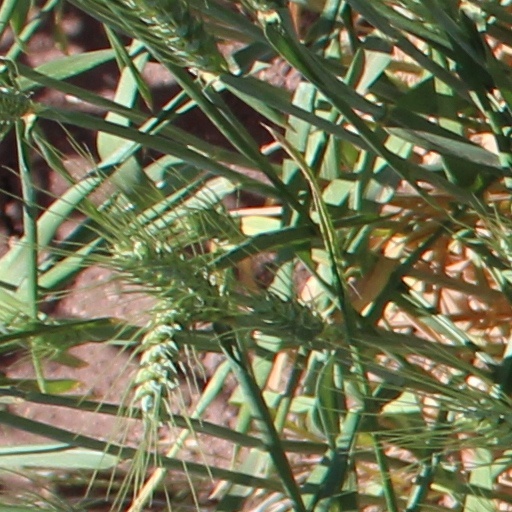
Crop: wheat